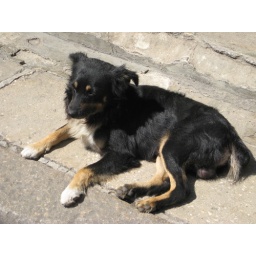
Typical street dog in Havana....there were lots of these little tykes running around as well as dogs that were obviously pets.